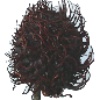
Label: Rambutan 1